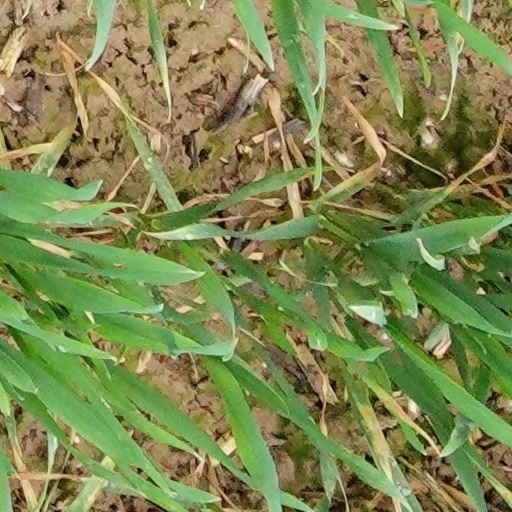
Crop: wheat